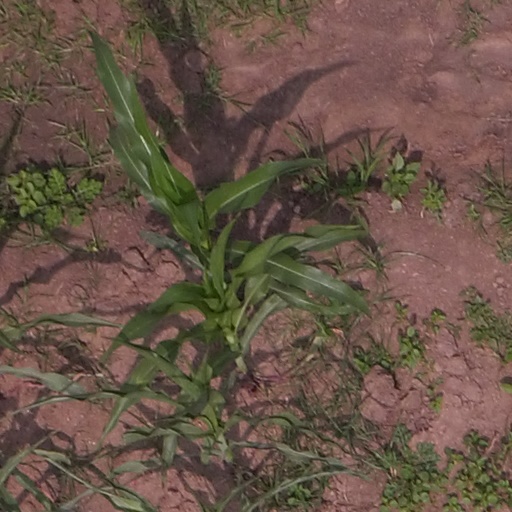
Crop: maize; corn